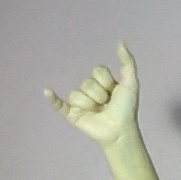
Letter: ya